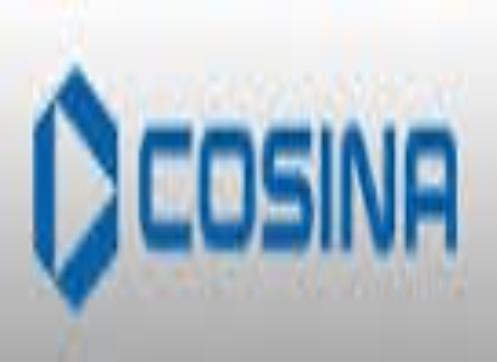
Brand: cosina
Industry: Electronic